Carrère and Hastings

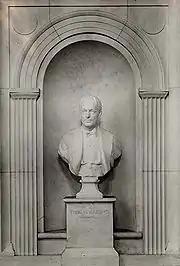
Bust of Thomas Hastings, New York Public Library

Thomas S. Hastings was born in New York City on March 11, 1860. His father, also Thomas S. Hastings (1827–1911), was a noted Presbyterian minister, homiletics professor, and dean of the Union Theological Seminary. His grandfather, Thomas Samuel Hastings (1784–1872), was one of America's leading church musicians of the 19th century: he composed hymns, including 'Rock of Ages,' and published the first musical treatise by a native-born composer in 1822. Hastings was educated in private schools in New York, and began his architectural apprenticeship at Herter Brothers, the premier New York furnishers and decorators. He attended the École nationale supérieure des Beaux-Arts in Paris from 1880–1883 as a student in the atelier of Louis-Jules André. There he met his future partner, and both maintained ties to Europe throughout their lives (Hastings earning the French Legion of Honor as well as the Gold Medal of the RIBA).